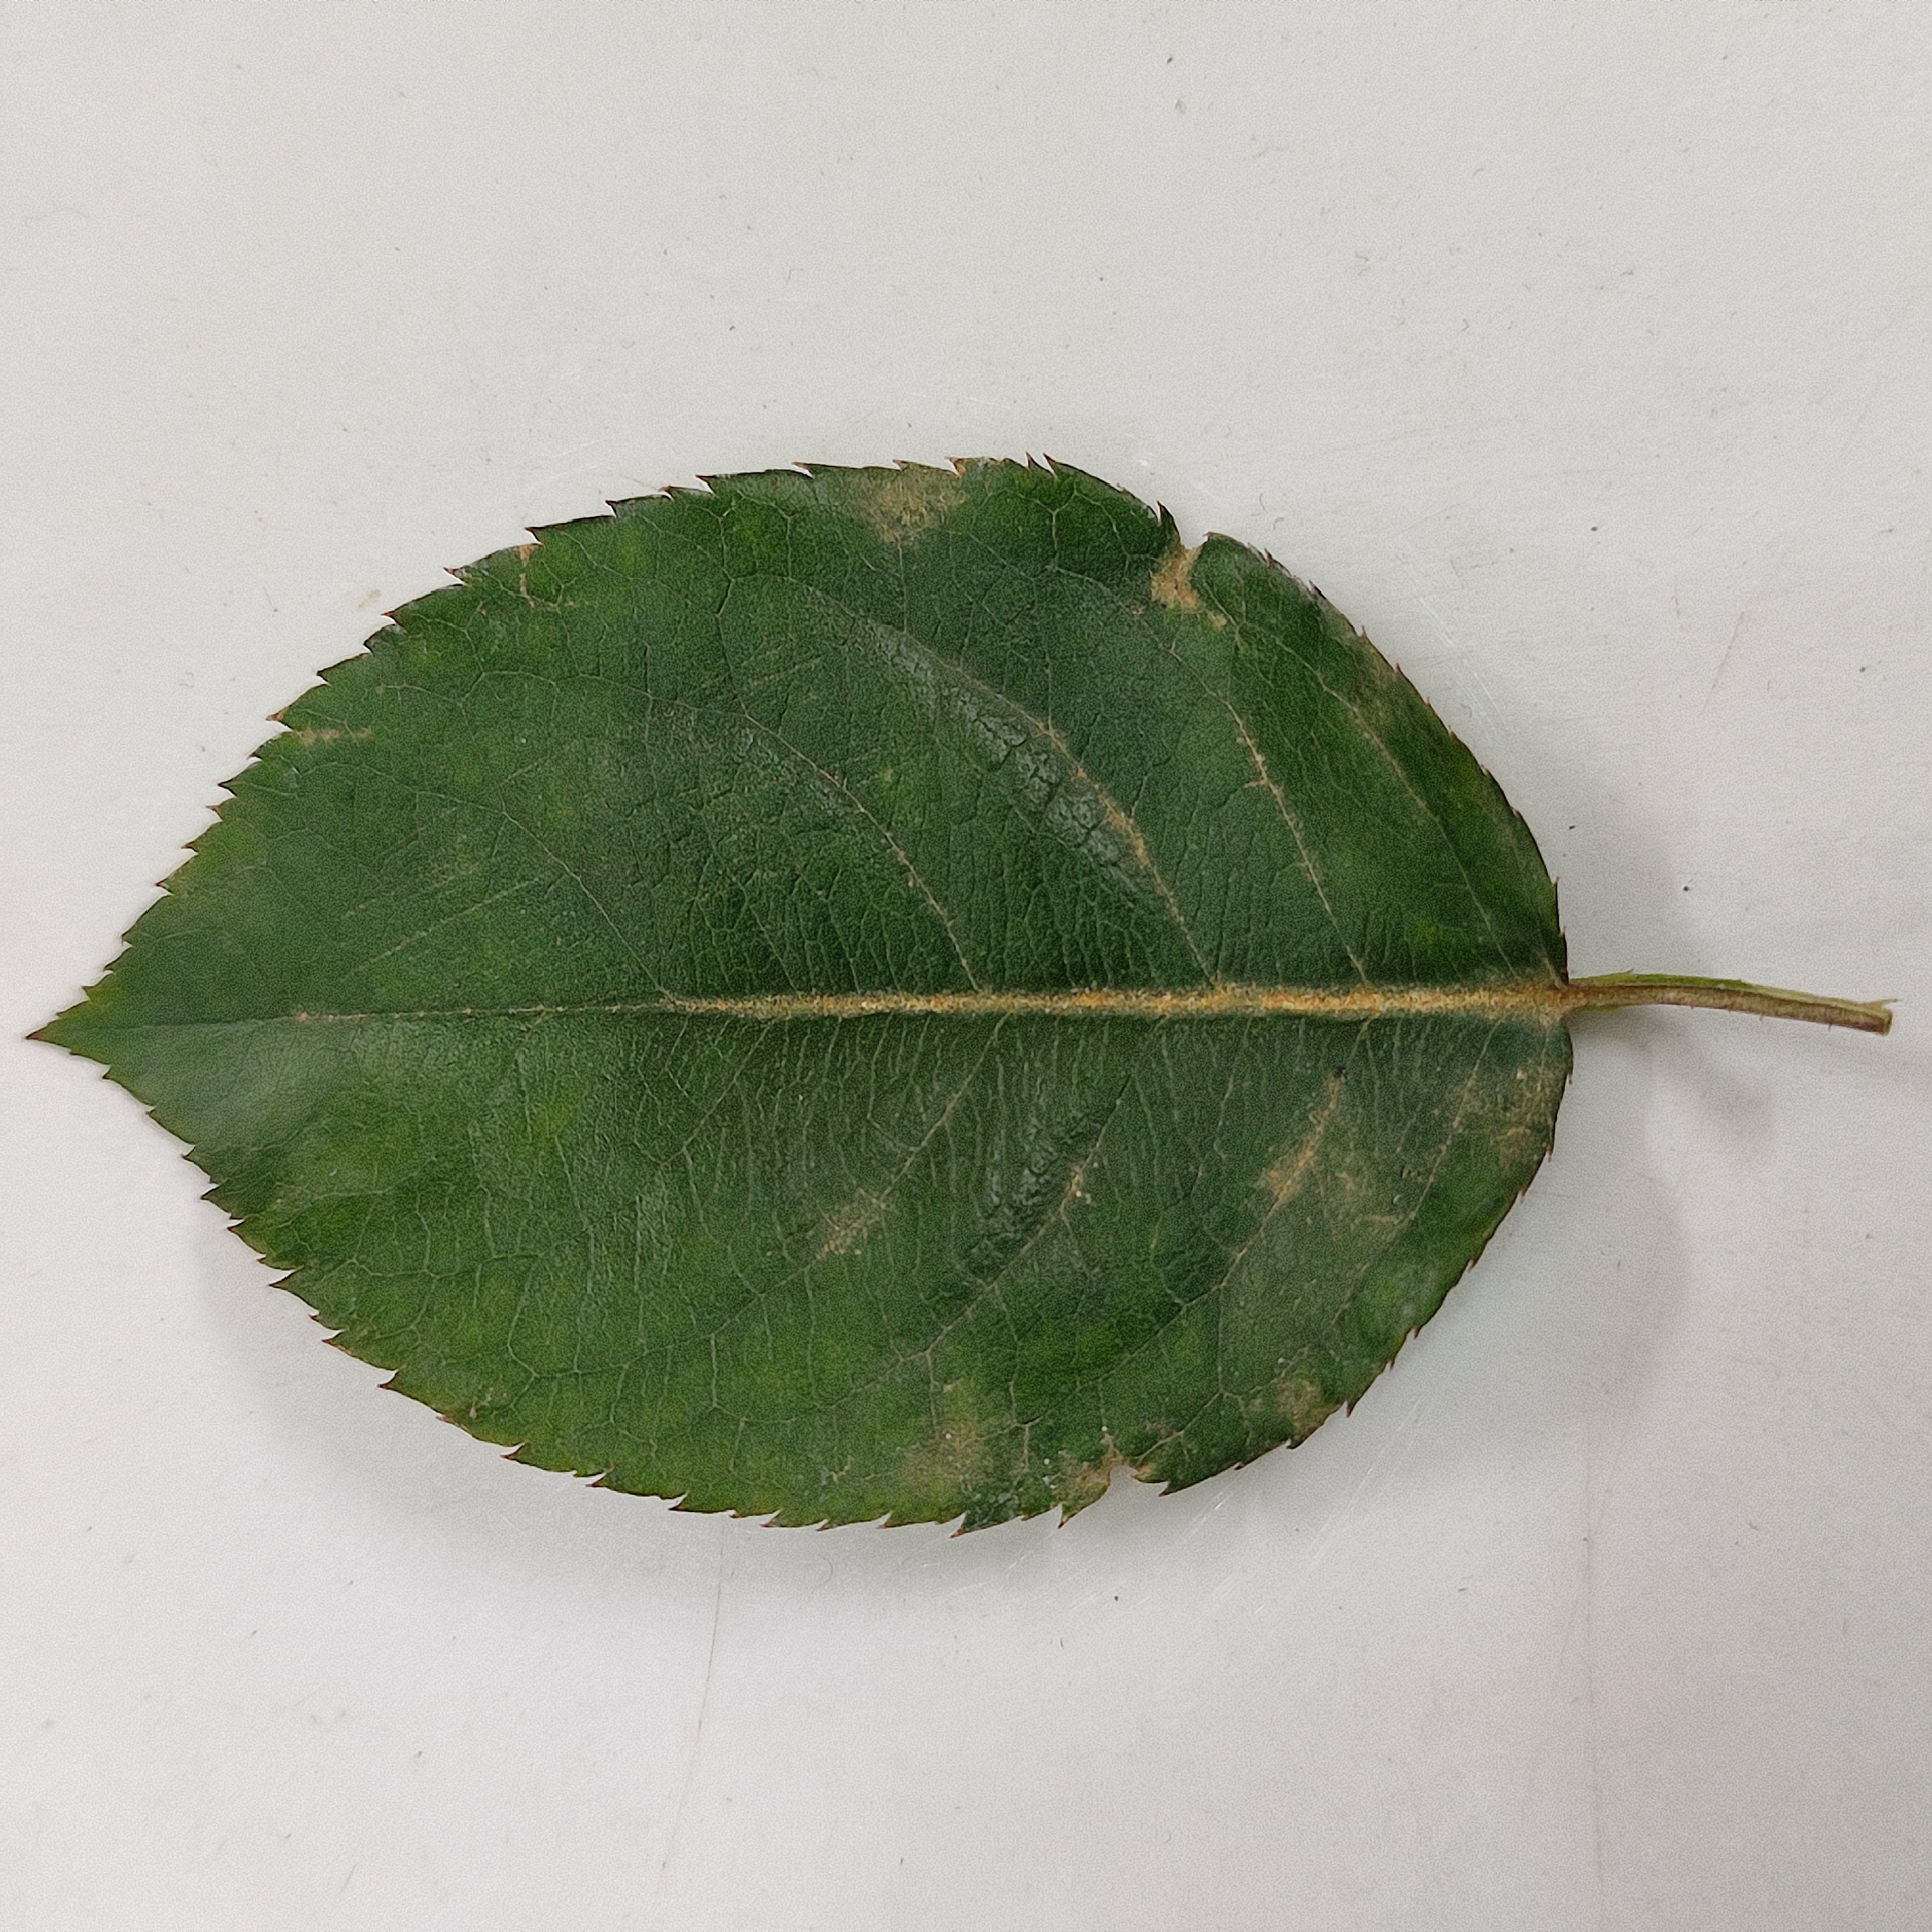
Label: Healthy Leaf